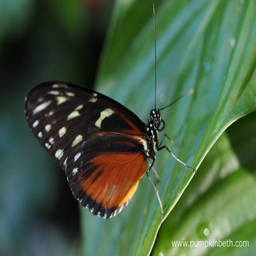
an exotic butterfly resting on a leaf , at show .